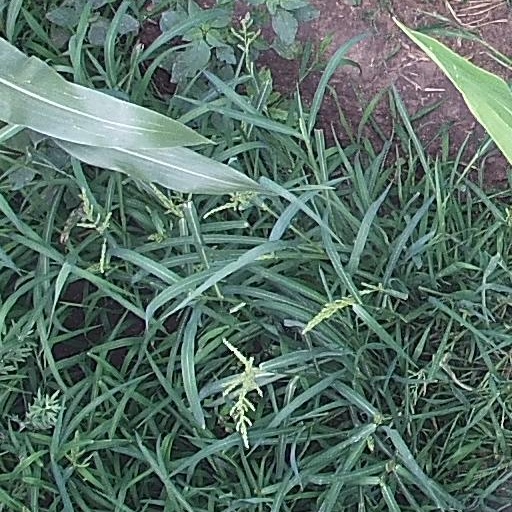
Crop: maize; corn